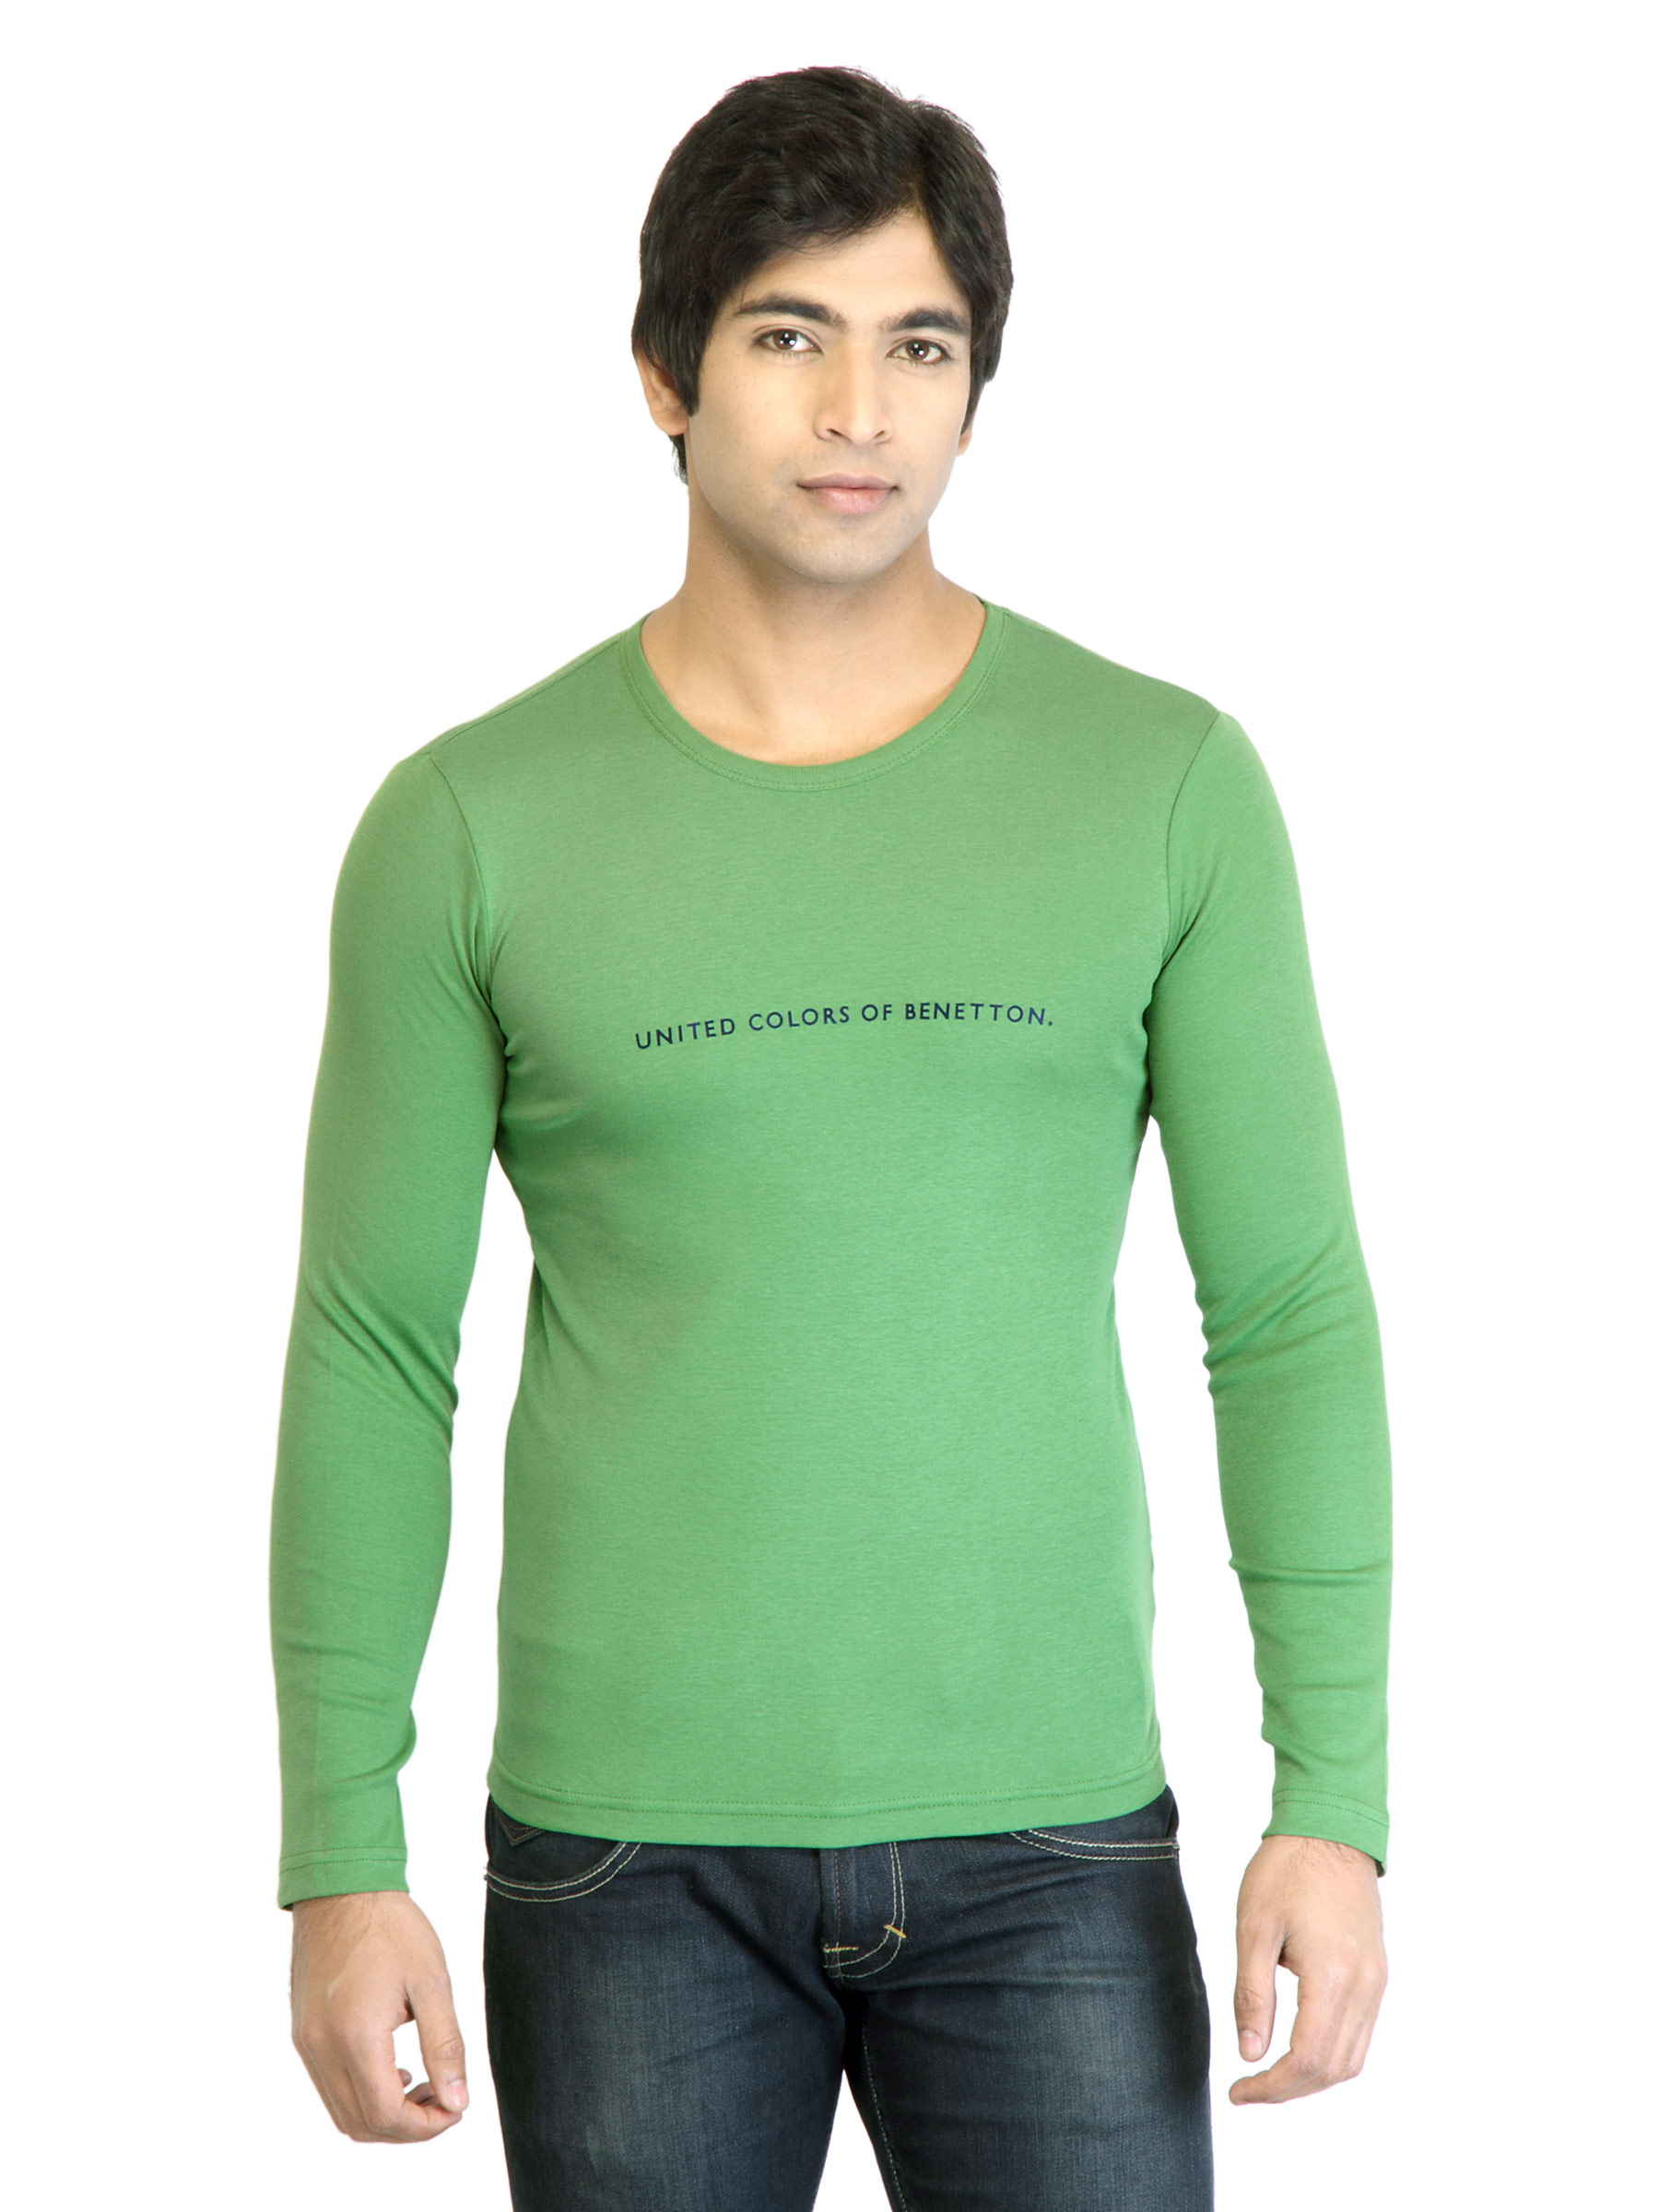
United Colors of Benetton Men Green T-shirt
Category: Apparel / Topwear / Tshirts
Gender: Men
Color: Green
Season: Summer 2011
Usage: Casual